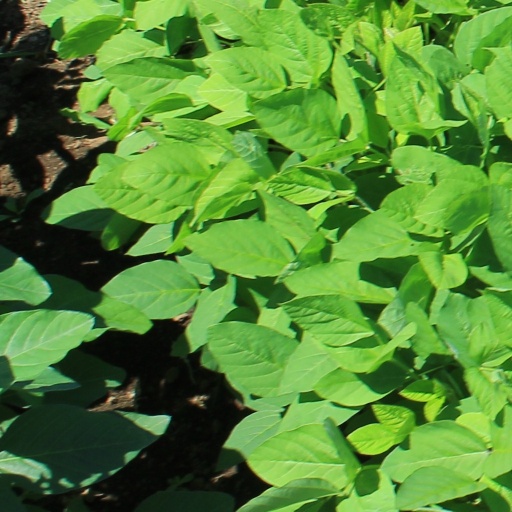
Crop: soybean